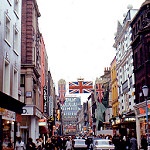
Scene: Outdoor